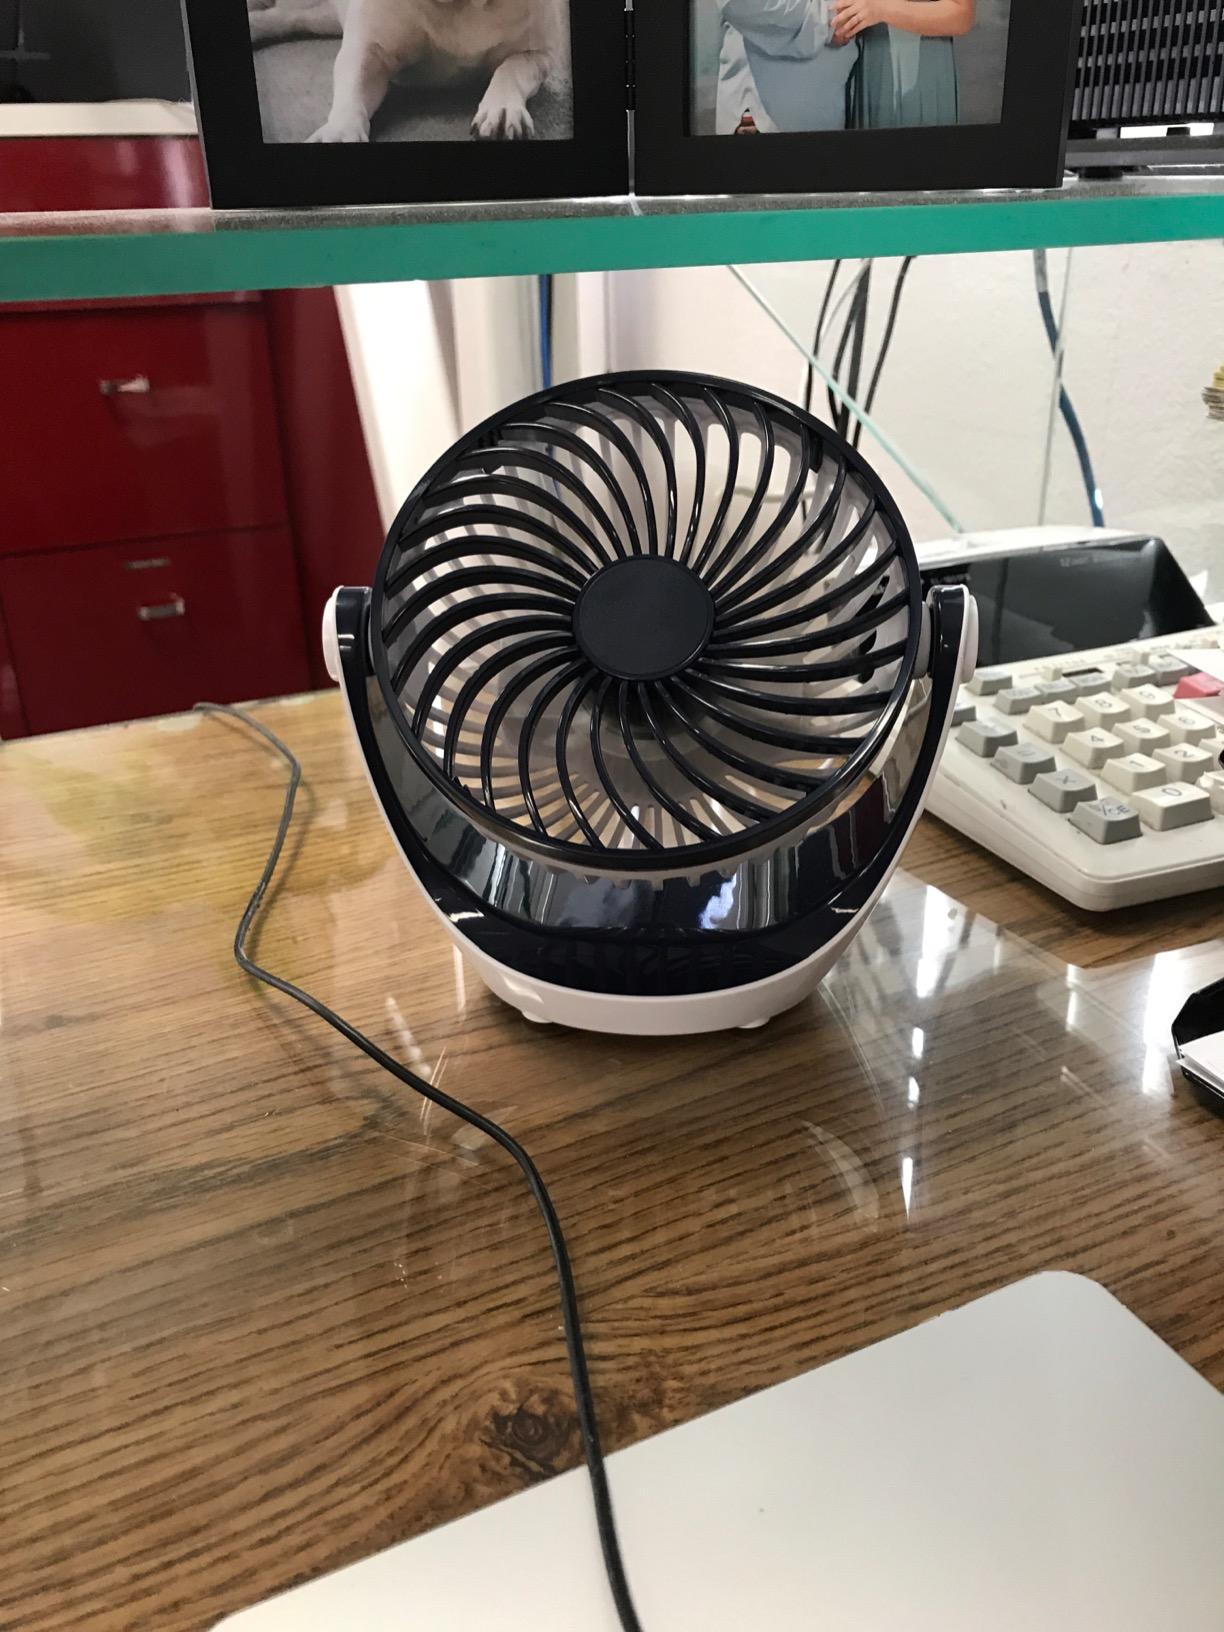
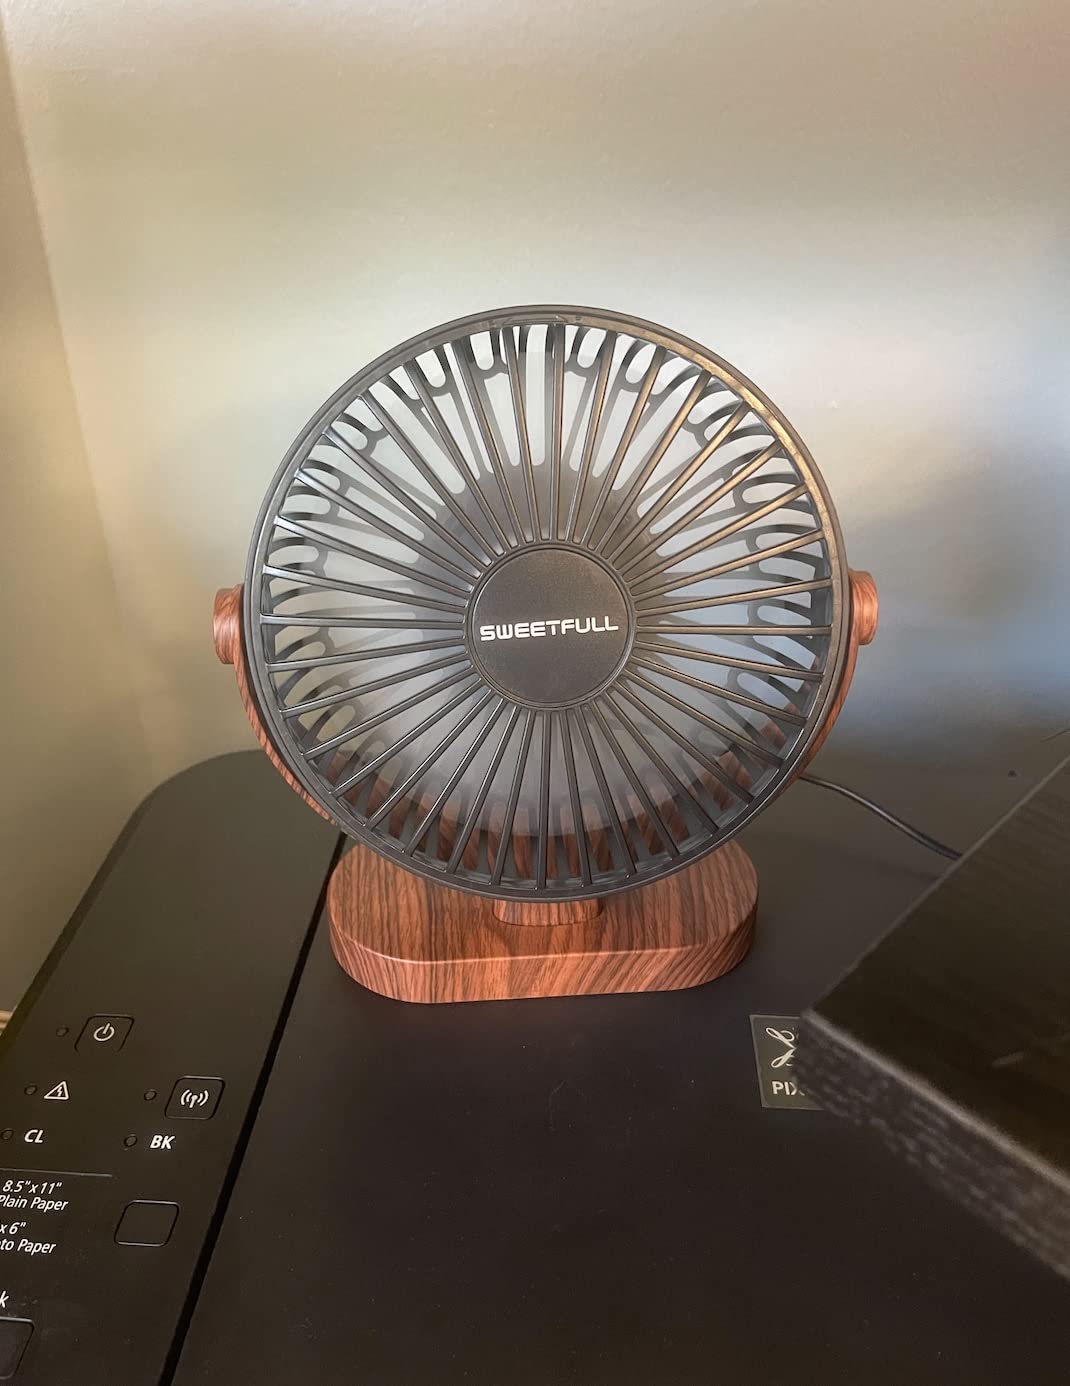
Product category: fan
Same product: no